Bob Barr 2008 presidential campaign

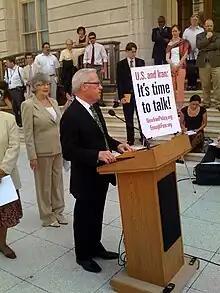
Bob Barr discussing Iran

During a visit to Austin for a fundraiser, Barr made a surprise appearance at the July 19 Netroots Nation convention. The candidate remarked at the meeting of progressive bloggers that "there are a lot of libertarians here, [and] a lot of [Barr] supporters." His presence was acknowledged by Speaker of the House Nancy Pelosi, who observed that "Bob Barr – even Bob Barr – opposed" the domestic spying bill that she was discussing. On July 23, CNN polling placed Barr at 3% in a four-way race, while Zogby placed Barr at 6%. He polled at 8% in Georgia, Colorado, Iowa, and Minnesota, and at 9% in Oklahoma, New Mexico, and Nevada. Surveys in New Hampshire put Barr at 10%.